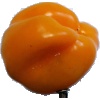
Label: yellow_pepper